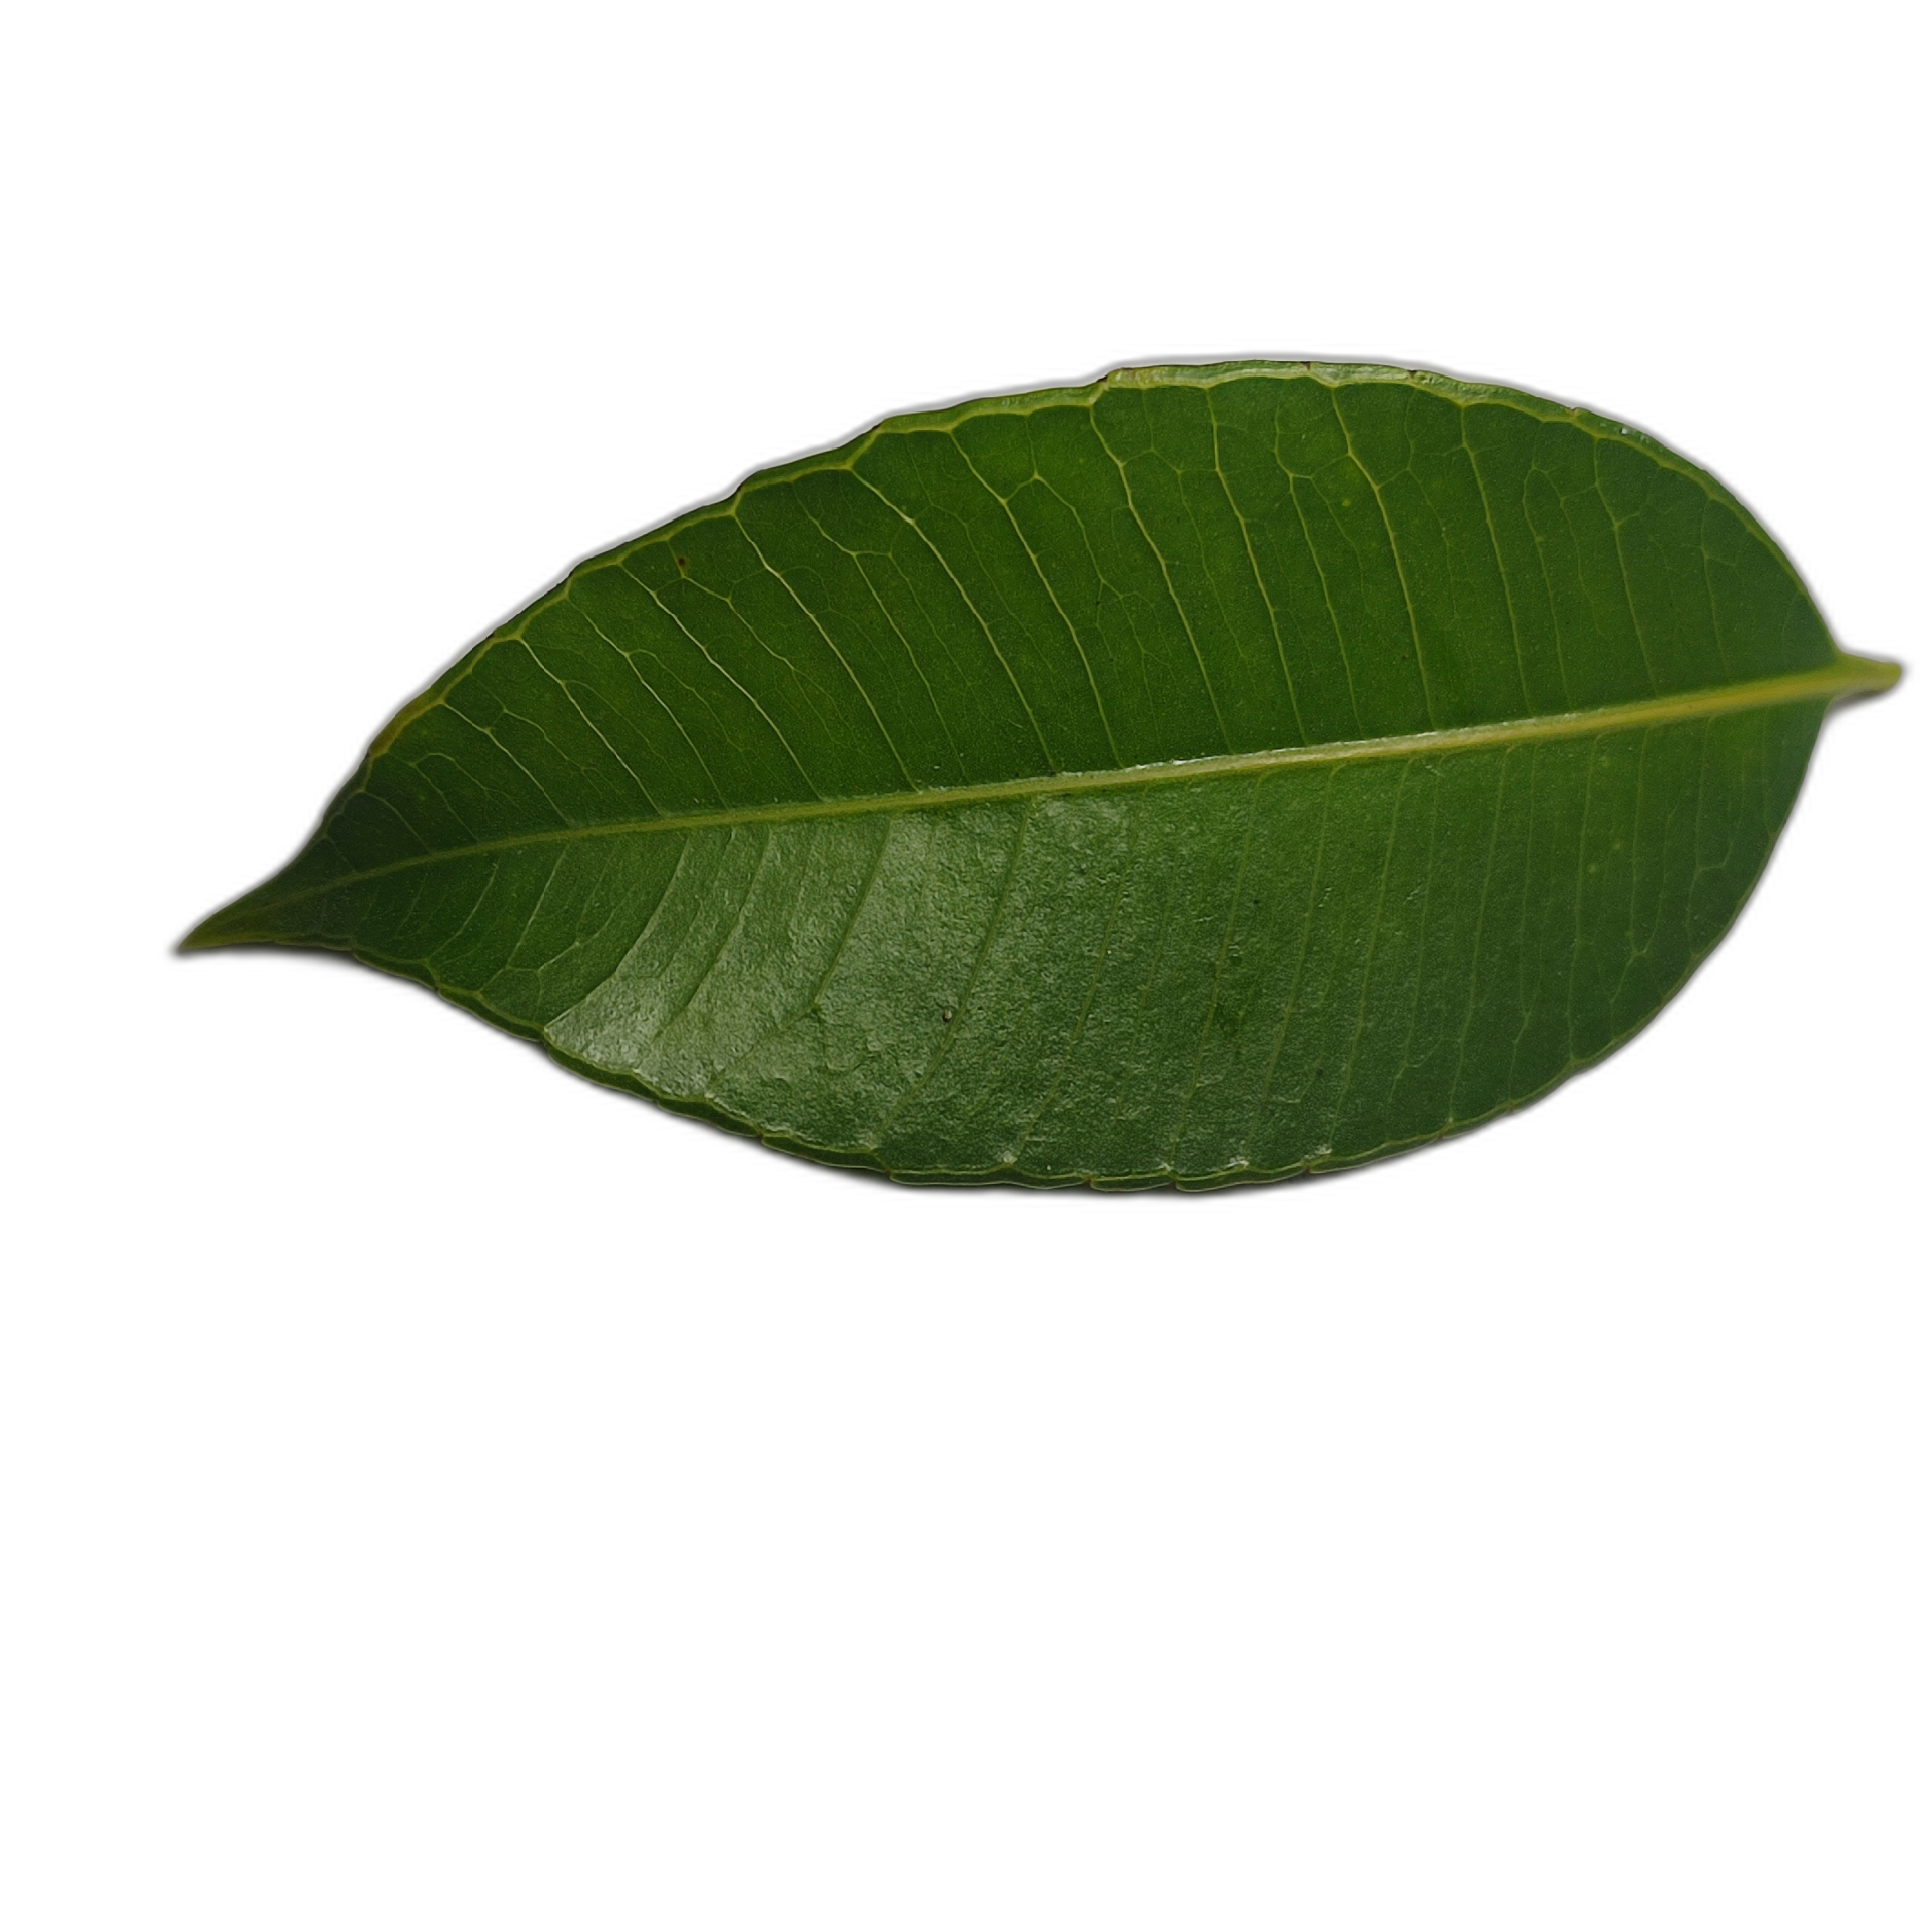
Label: healthy